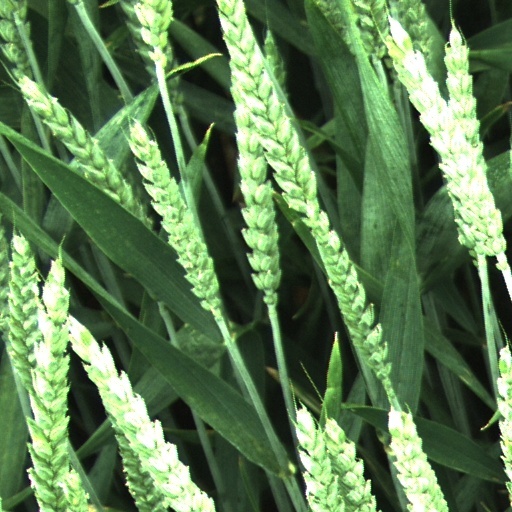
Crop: wheat